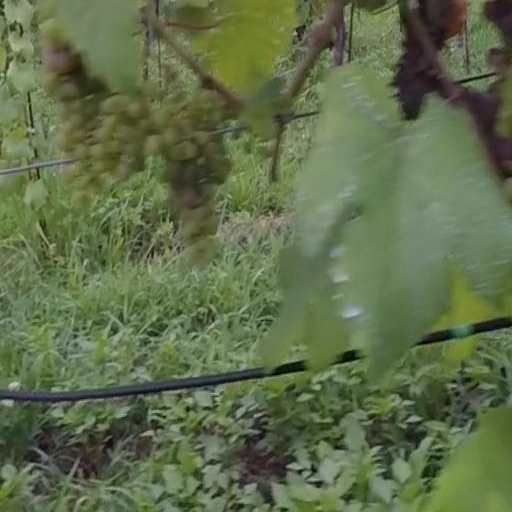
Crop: grape